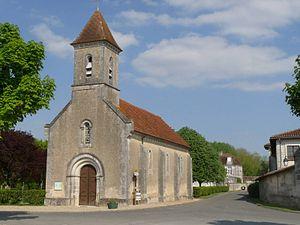
église de Gondeville, Charente, France
Gondeville est une ancienne commune du Sud-Ouest de la France, située dans le département de la Charente. Depuis le 1ᵉʳ janvier 2019, elle est une commune déléguée de Mainxe-Gondeville.